J. H. Hobbs, Brockunier and Company

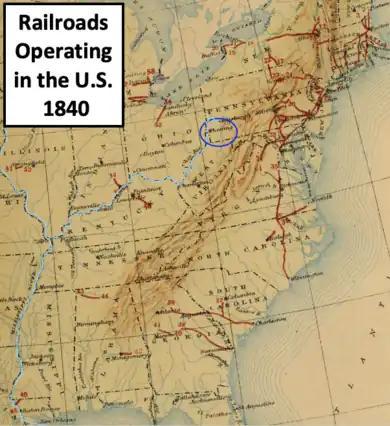
Wheeling (blue circle) and operating railroad line (in red) in 1840

Before the American Civil War, Wheeling was in the Northern Panhandle part of the Commonwealth (state) of Virginia. It was located at the intersection of the National Road with the Ohio River. Two factors made Wheeling an ideal location for a glass factory: fuel and transportation. Other than labor, fuel for the melting and annealing furnaces was the biggest expense in glassmaking. Coal was the fuel of choice for making glass during much of the 19th century, succeeding wood and eventually succeeded by natural gas and oil. Low-cost coal was available from mines close to Wheeling.